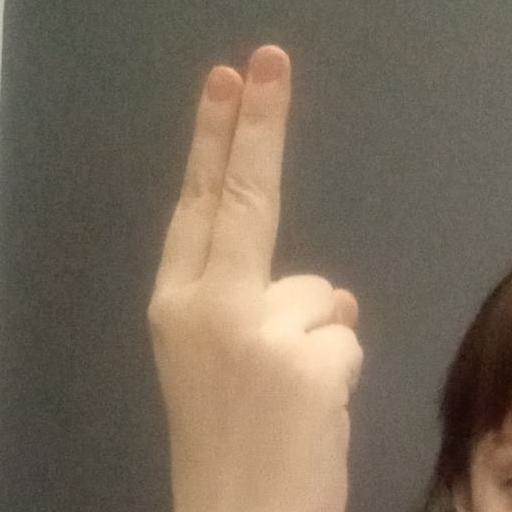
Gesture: two_up_inverted